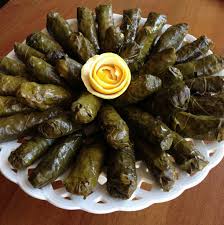
Yemek: yaprak_sarma